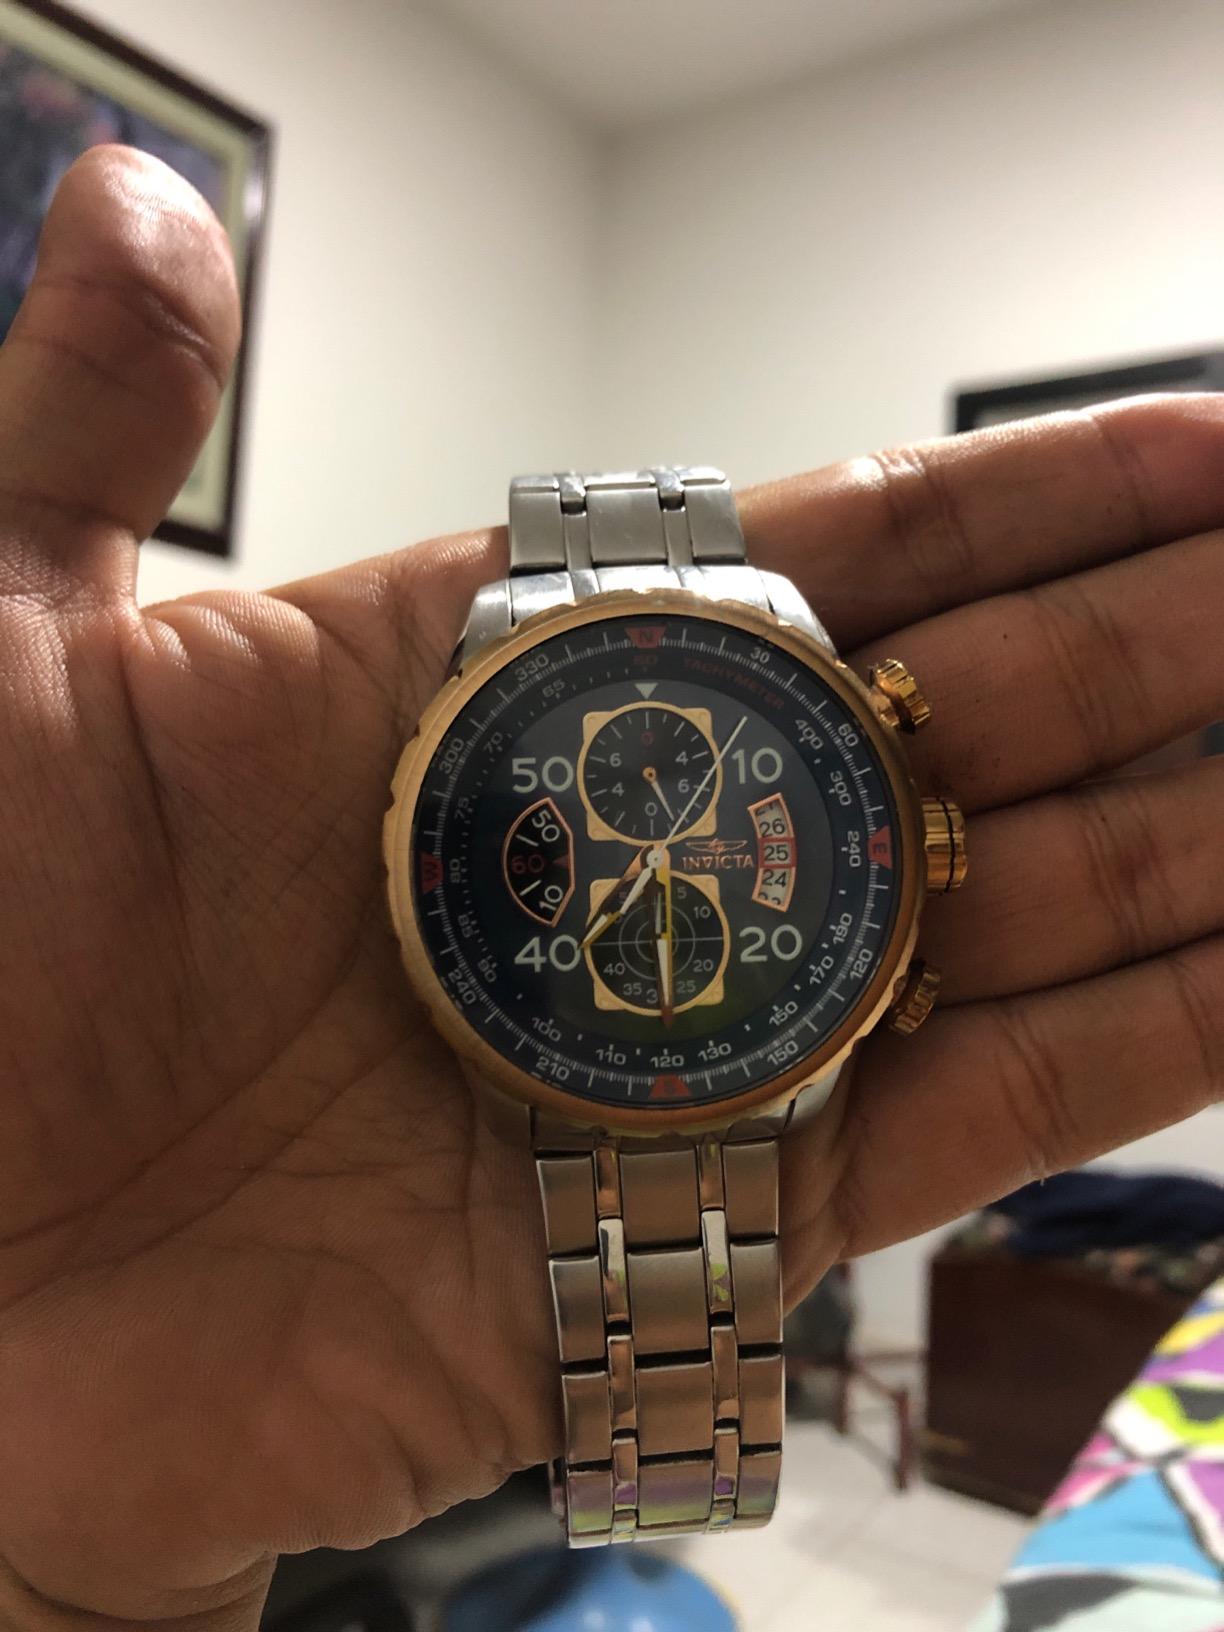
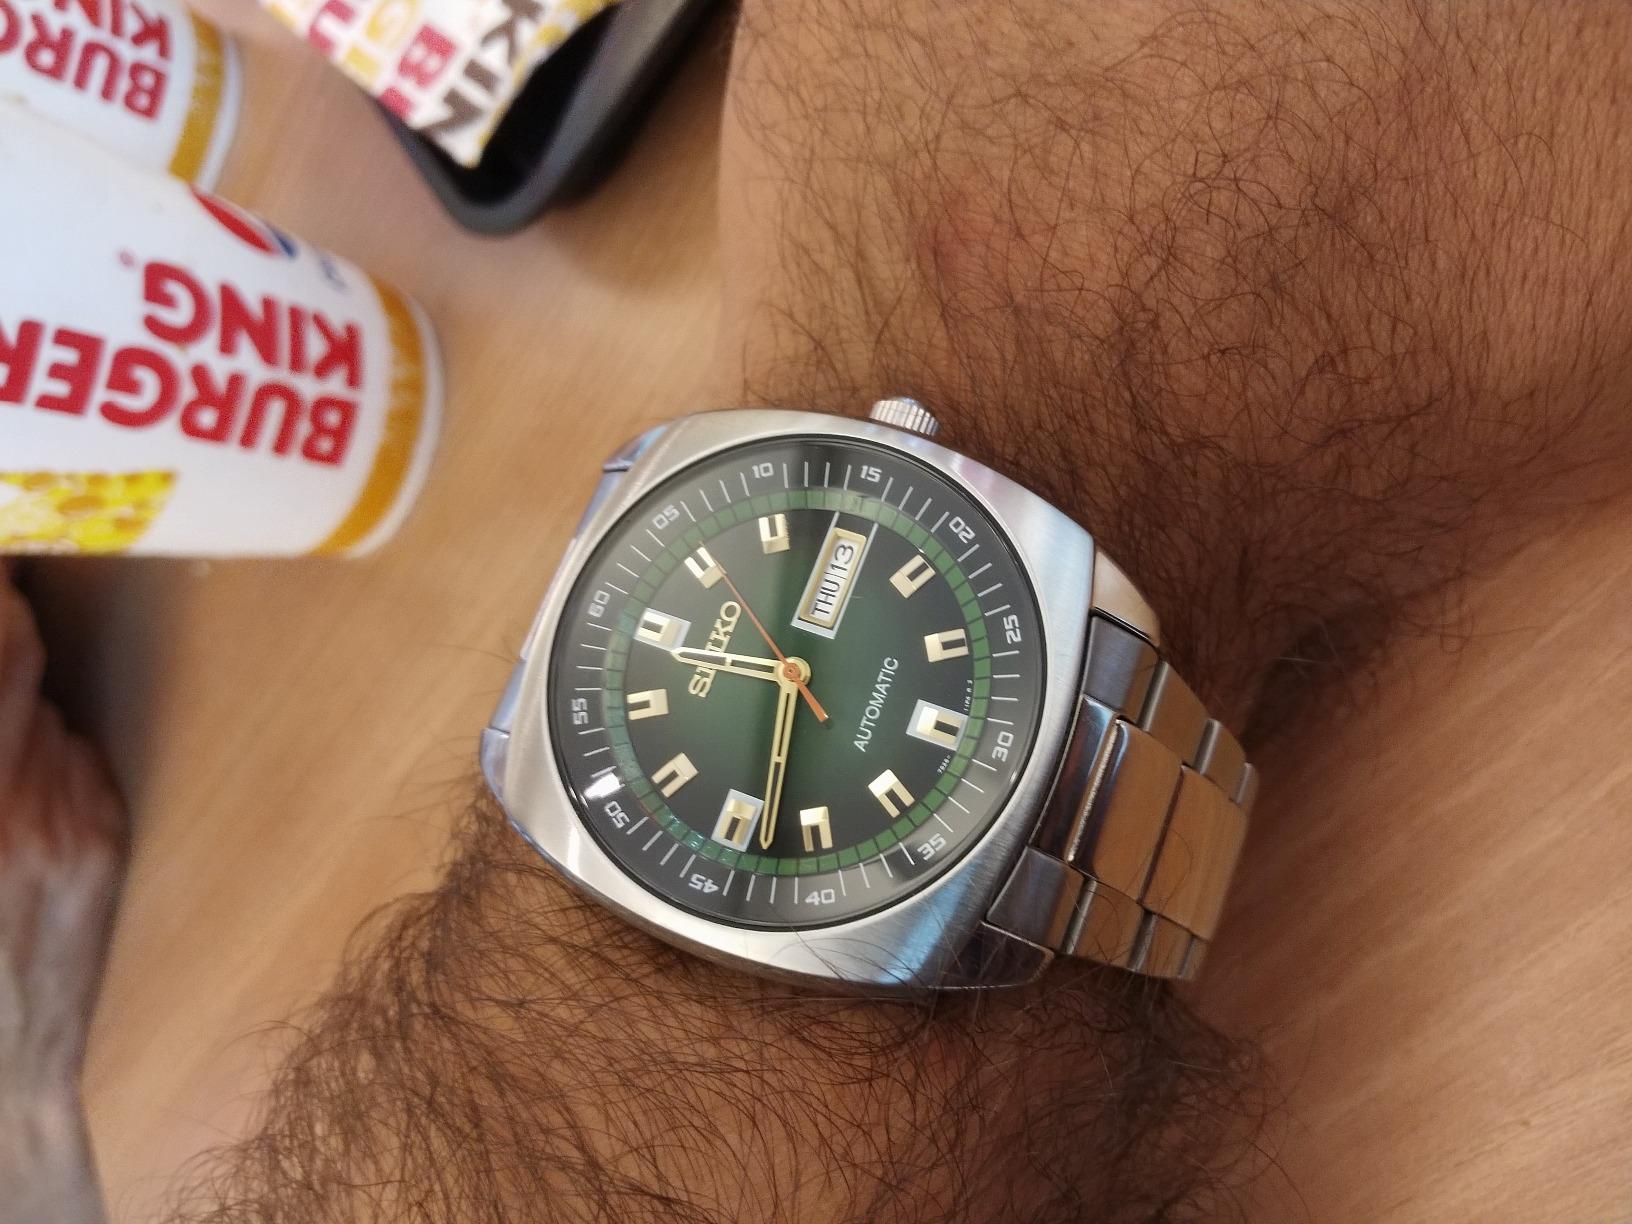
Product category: accessories_watch
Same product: no